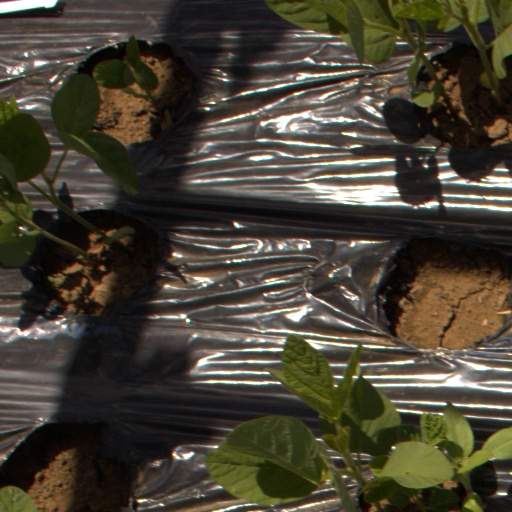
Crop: Jerusalem artichoke